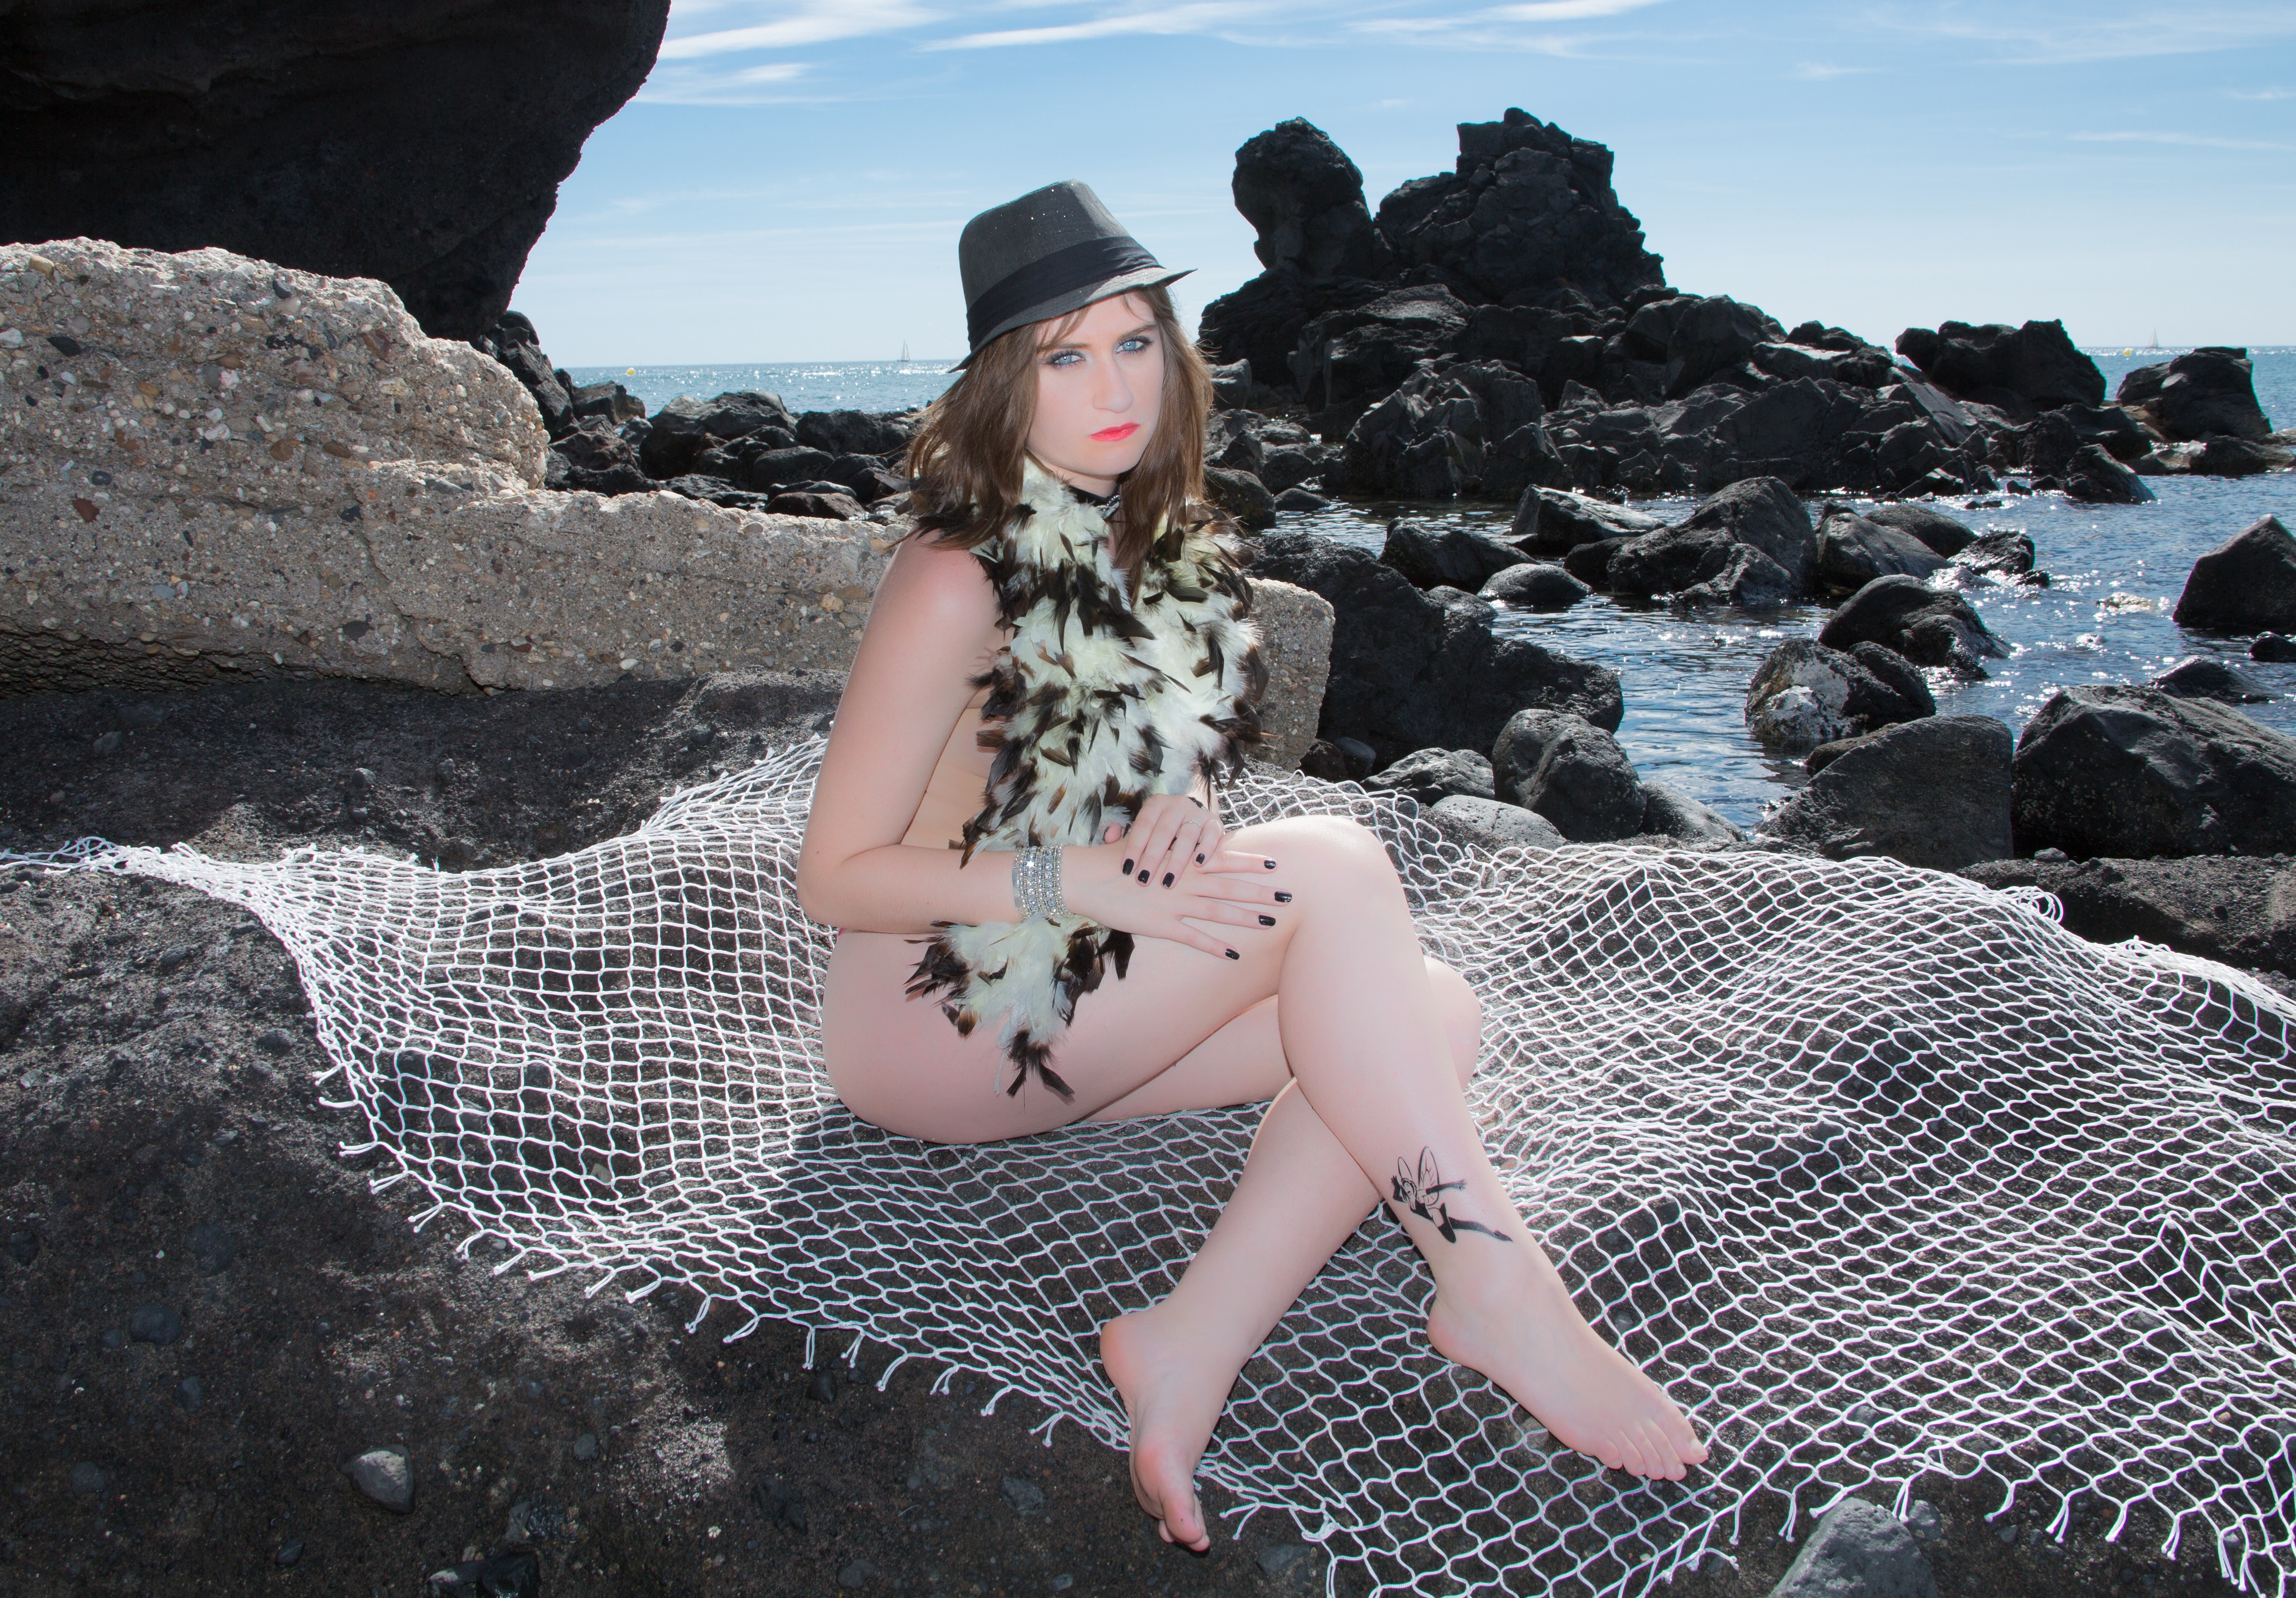
beach, sea, rock, girl, woman, photography, vacation, leg, model, spring, asia, fashion, lady, dress, photograph, beauty, sexy, style, image, mode, photo shoot, top model